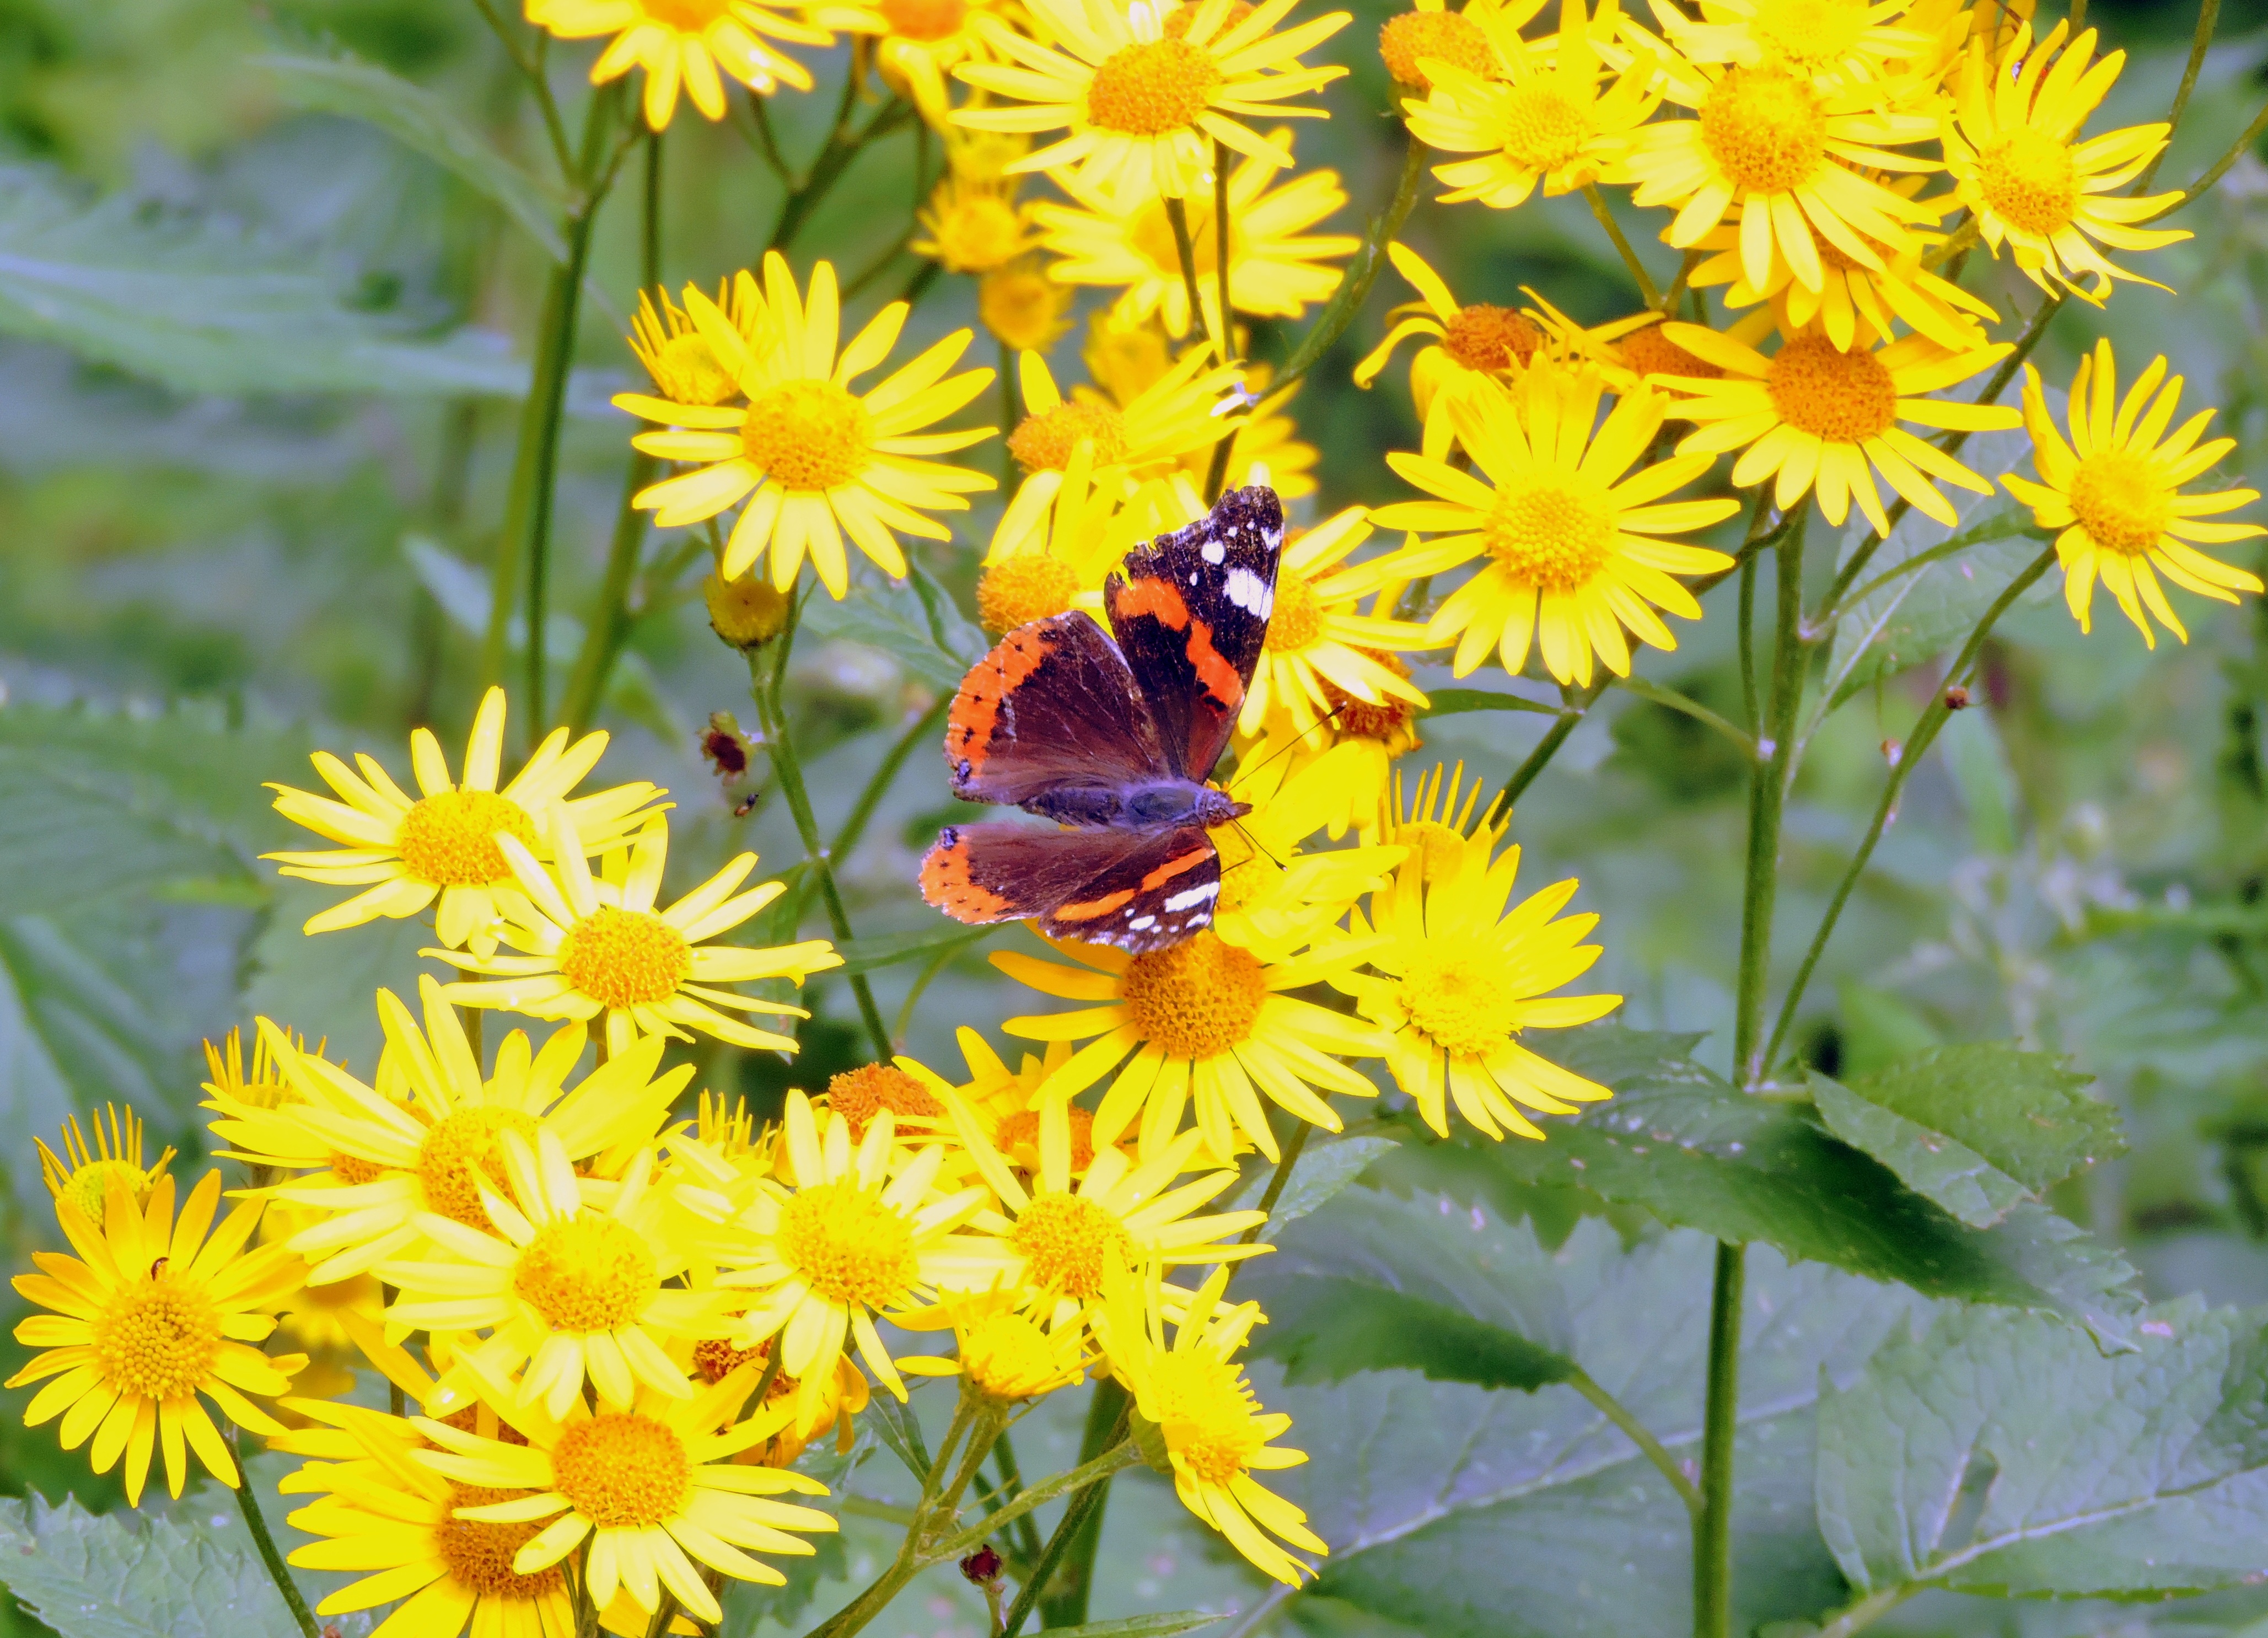
nature, plant, meadow, flower, herb, insect, botany, butterfly, yellow, flora, fauna, invertebrate, wildflower, flowers, bee, beauty, butterflies, nectar, macro photography, flowering plant, honey bee, butterfly on flower, daisy family, annual plant, land plant, membrane winged insect